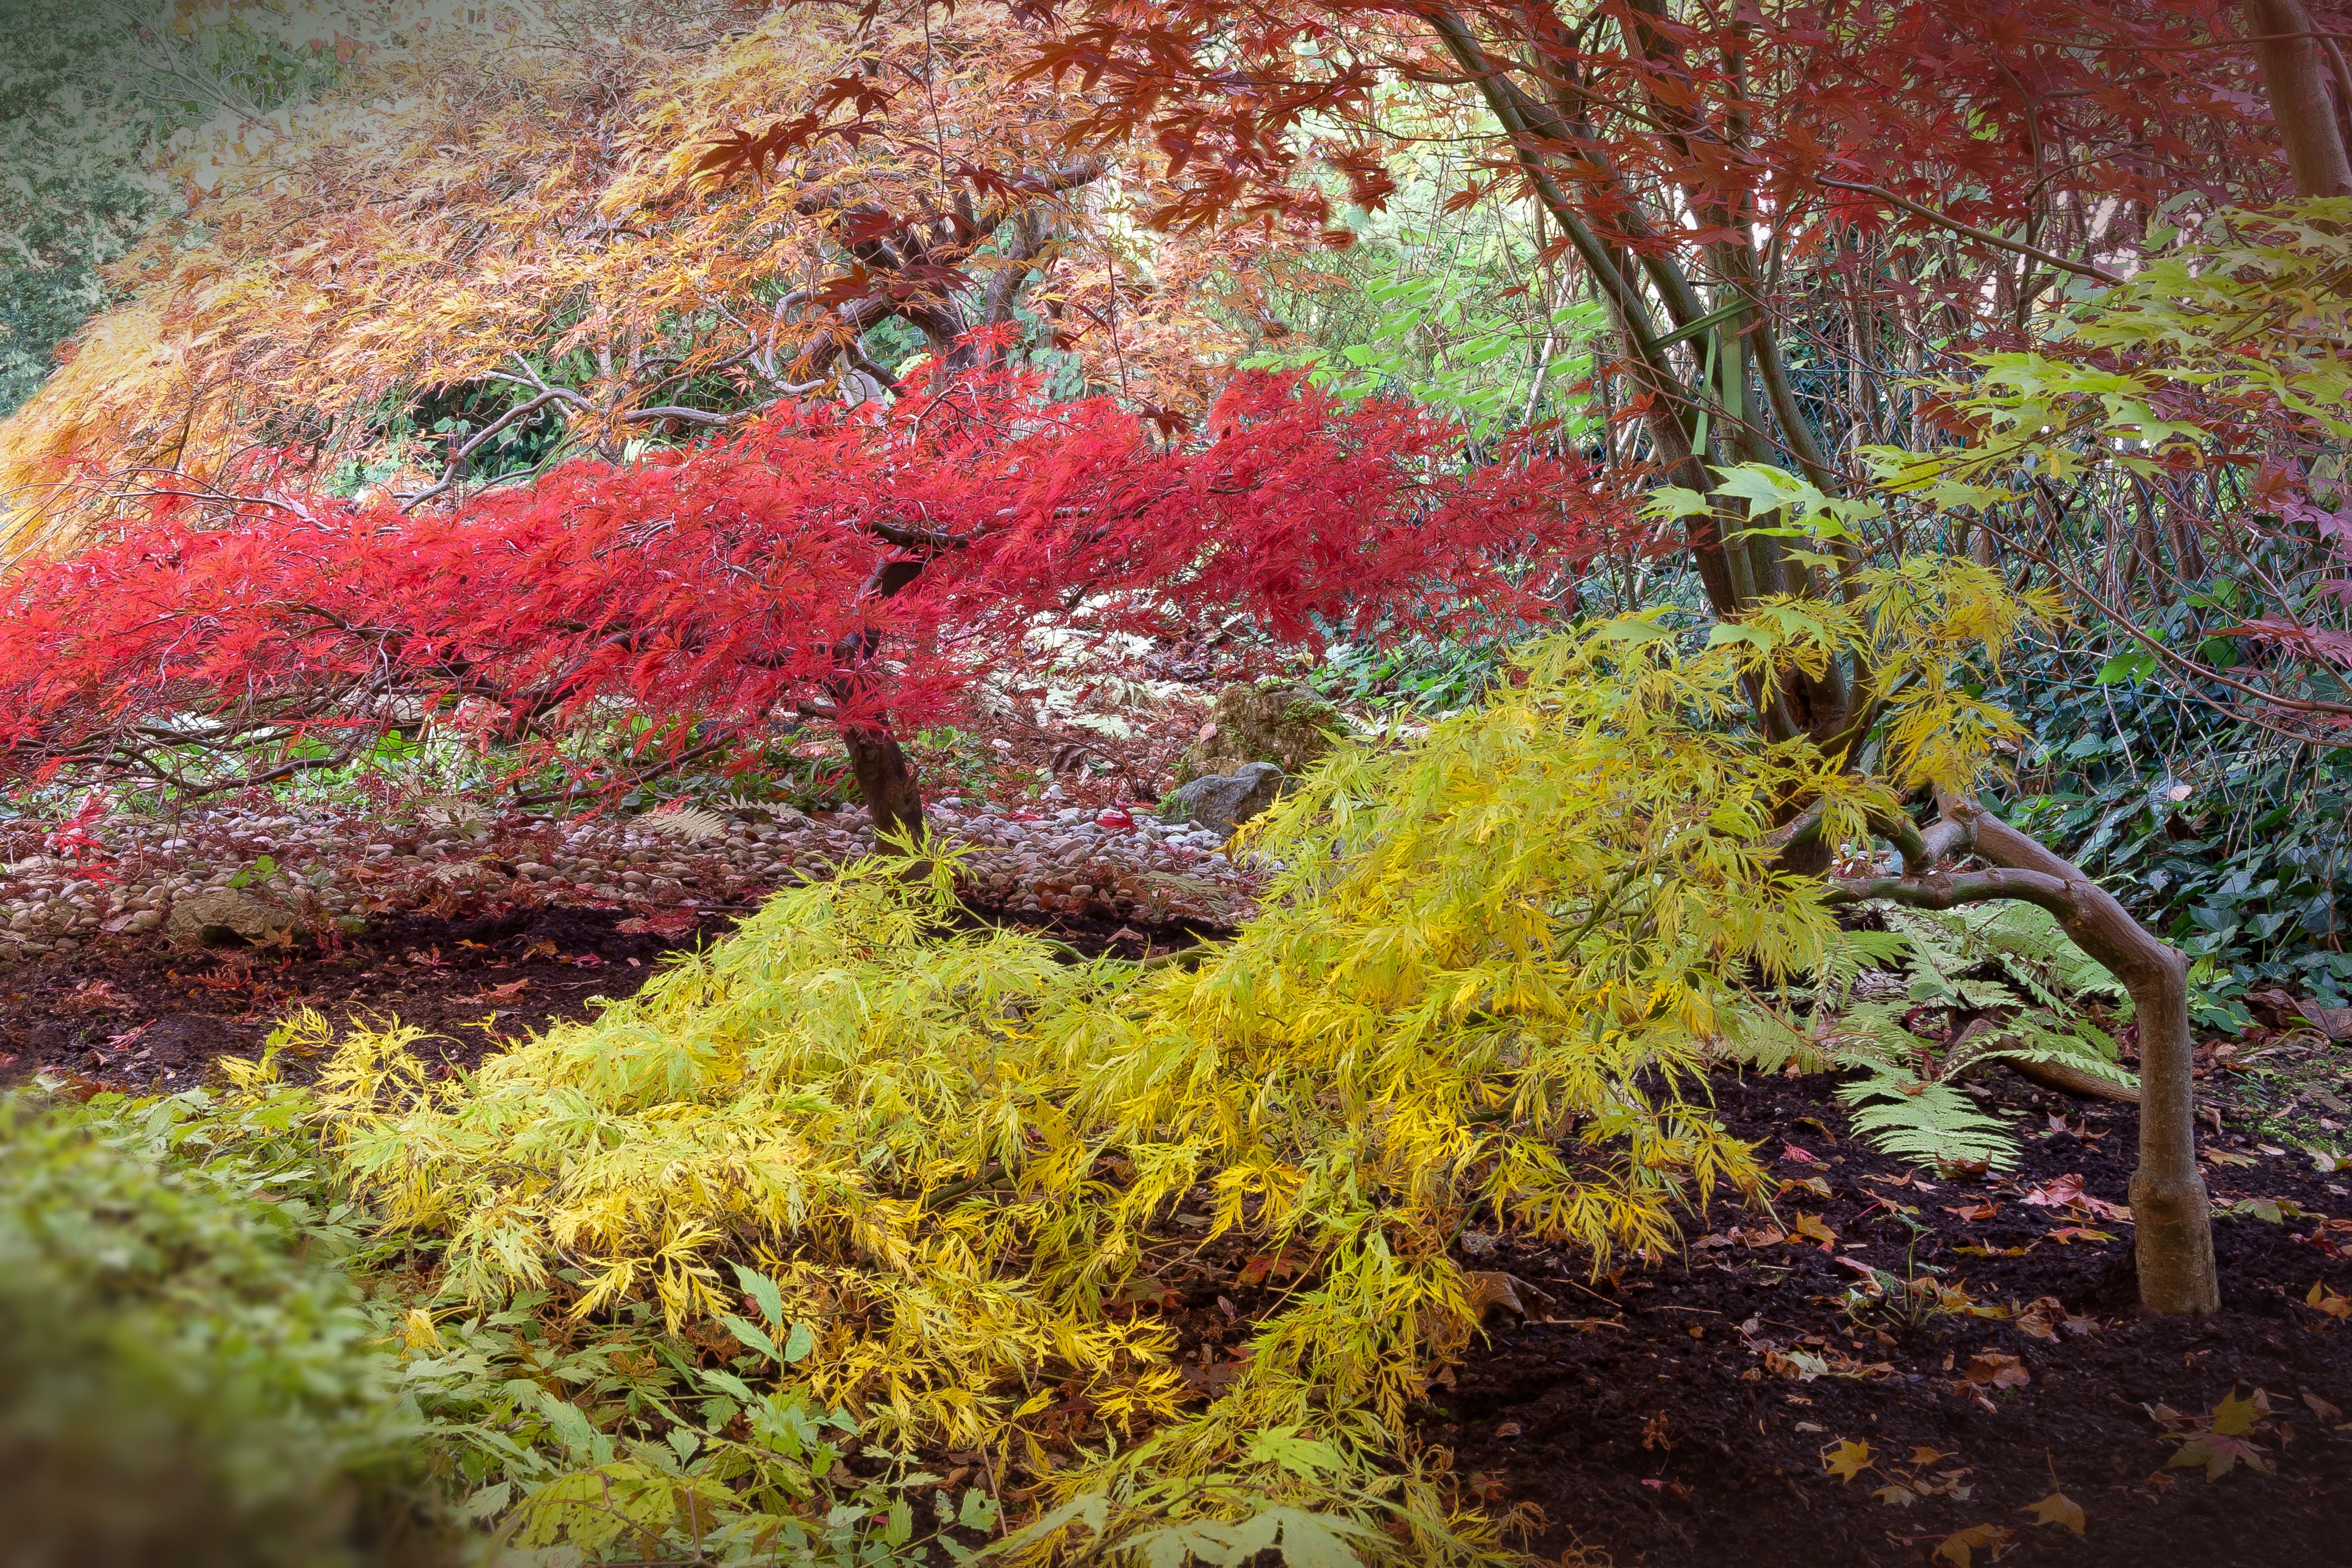
tree, plant, leaf, flower, bush, orange, green, red, color, small, autumn, botany, colorful, yellow, garden, japan, season, maple tree, leaves, vegetation, shrub, deciduous, japanese maple, woodland, maple leaves, sapindaceae, flowering plant, woody plant, land plant, acer japonicum, do bergs fan maple, family of soapberry, recoloring the leaves